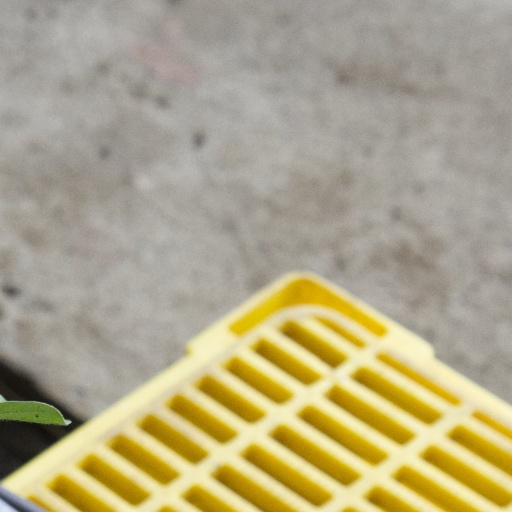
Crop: soybean